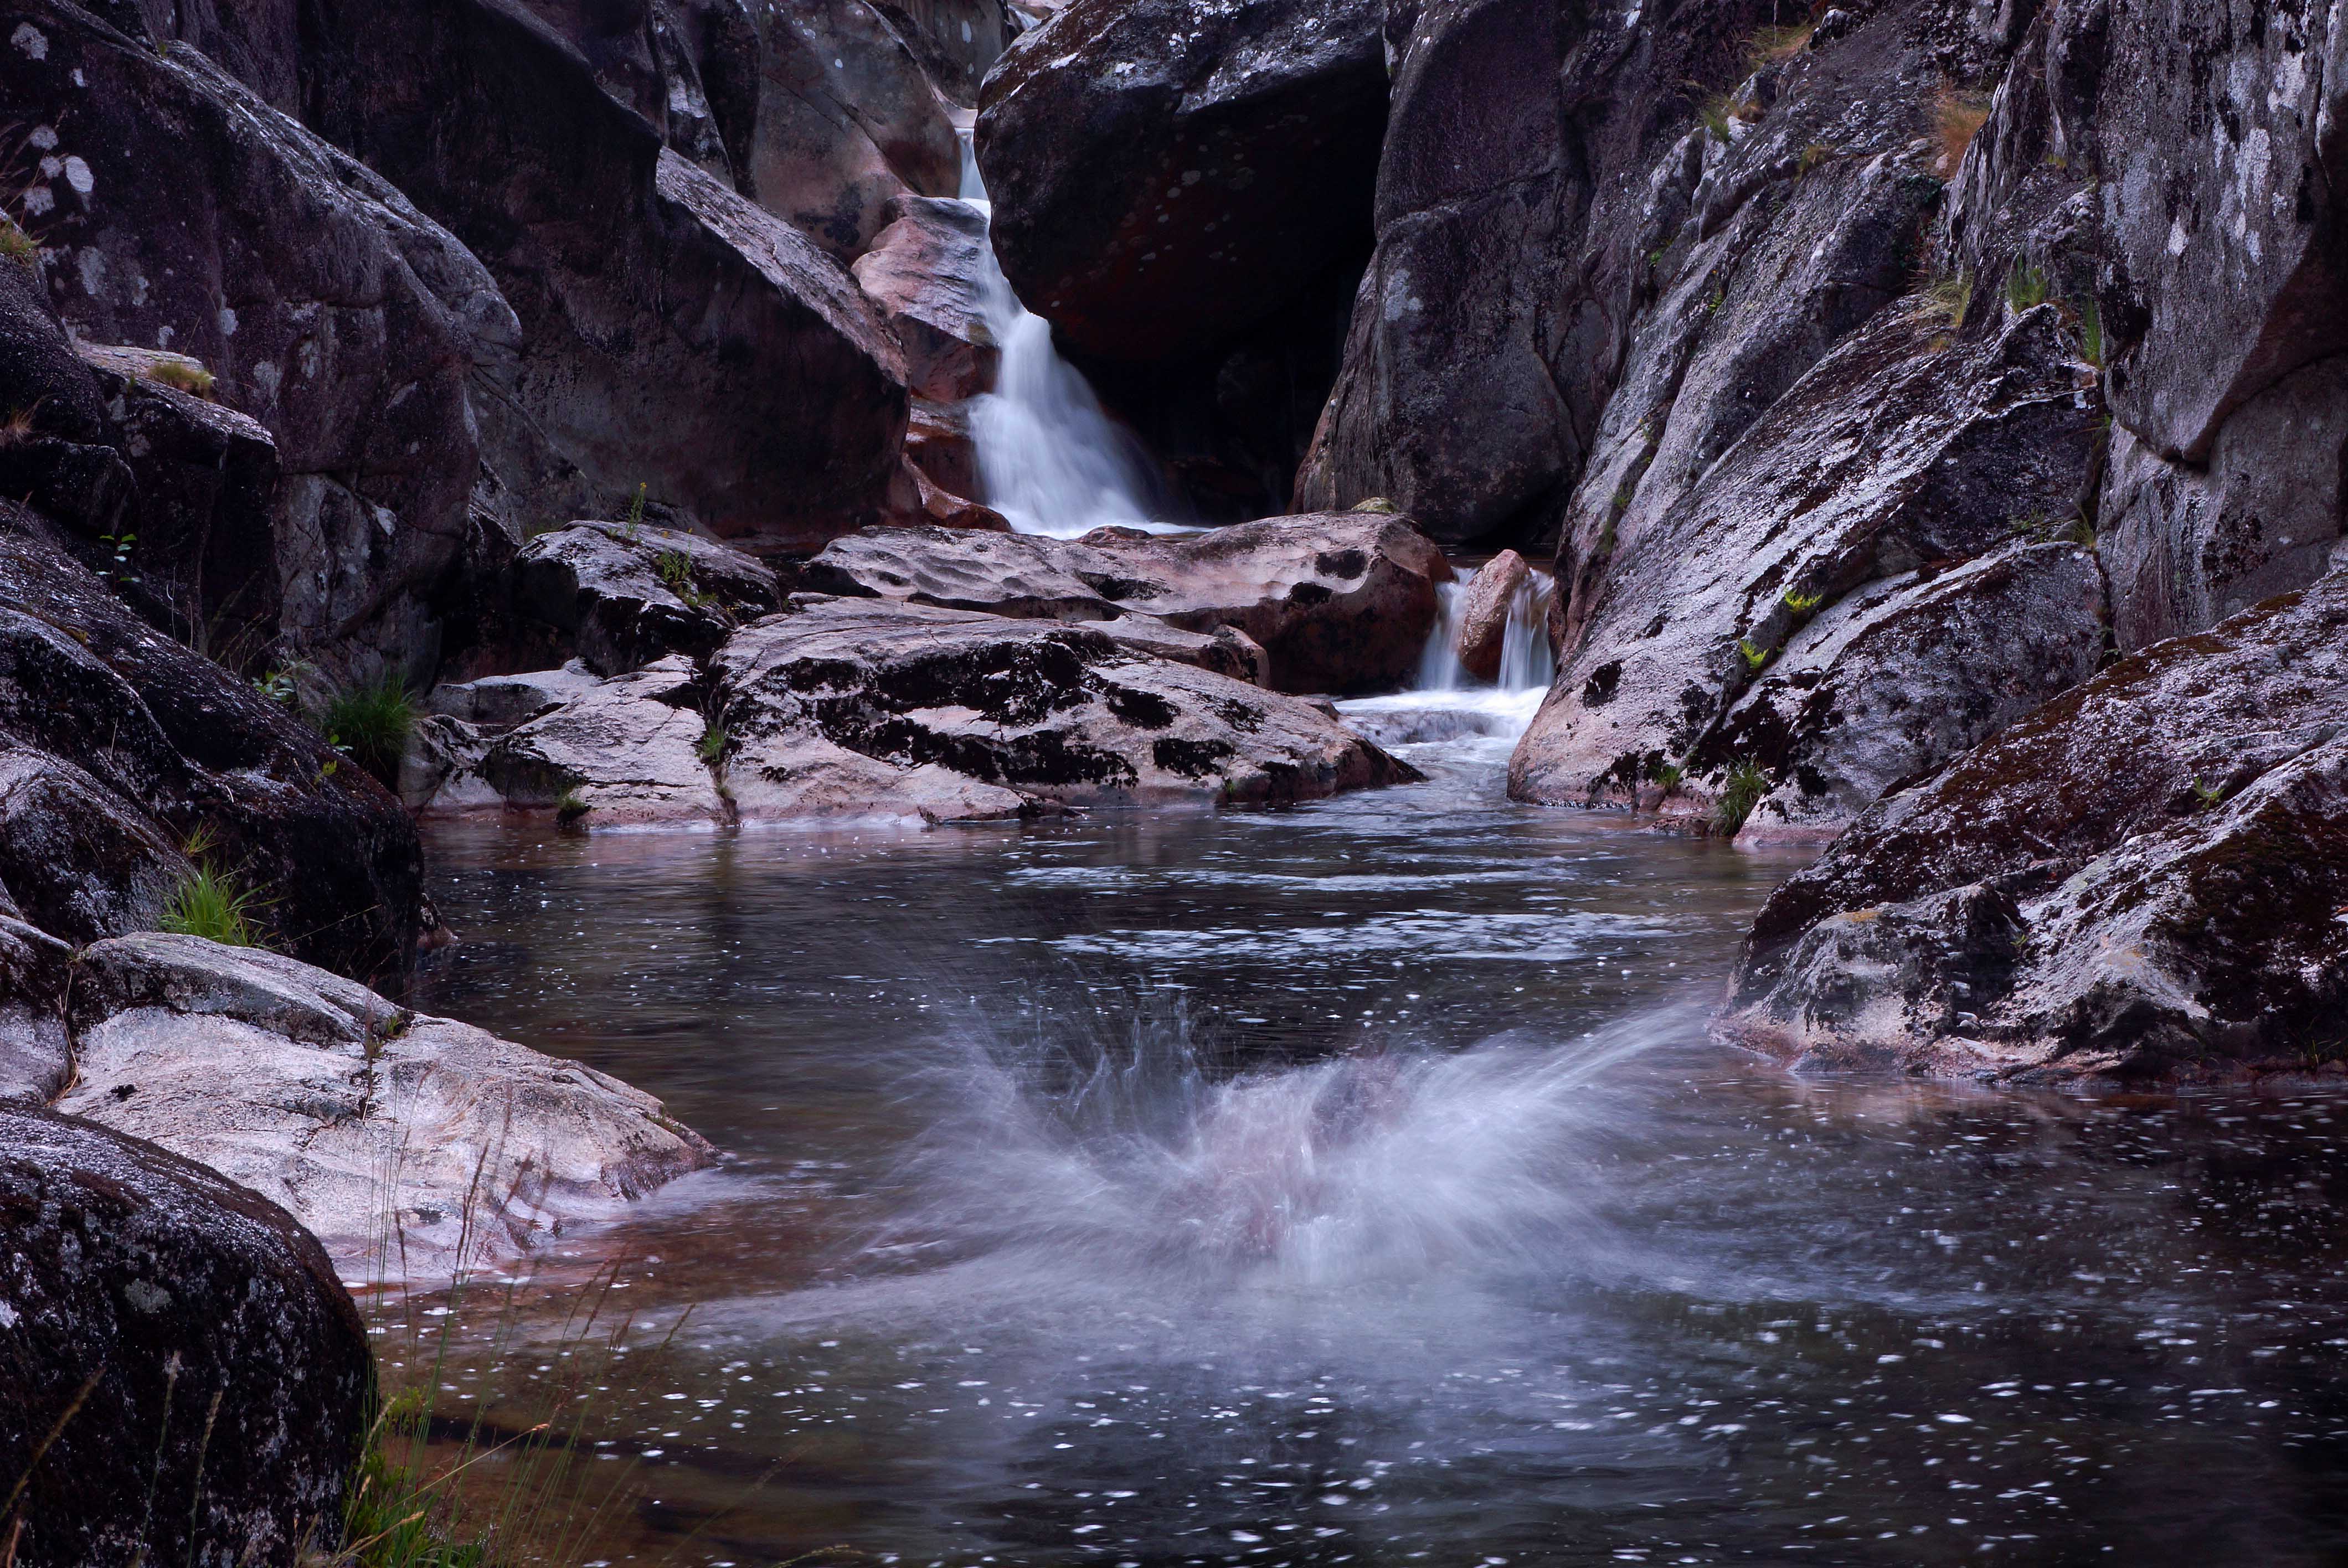
landscape, water, nature, rock, waterfall, wilderness, river, valley, photo, stream, rapid, body of water, spain, galicia, pontevedra, paisajes, a77, water feature, espana, g, wadi, gaby1, xovesphoto, alama, xelodegalicia, sonya77v, sonyslta77v, gl1, landform, gabrielcoru a, li ares, geographical feature